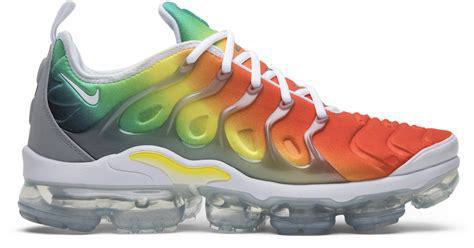
Brand: Nike
Model: Air Vapormax Plus